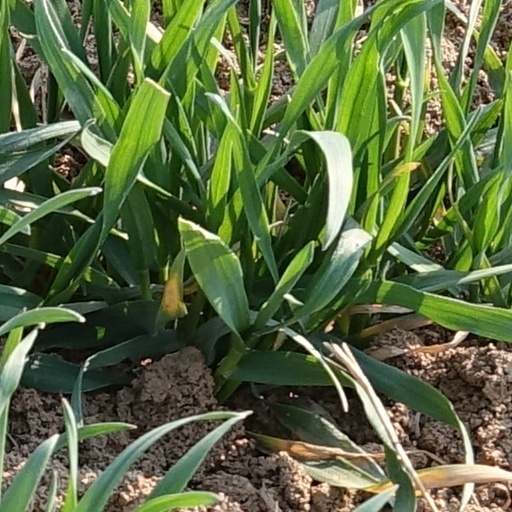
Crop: wheat